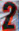
Number: 2